Aurélio Sérgio Cristóvão Guterres

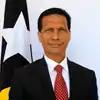

Aurélio Sérgio Cristóvão Guterres (born 27 July 1966) is an East Timorese academic and politician, and a member of the Fretilin political party. From September 2017 to June 2018, he was Minister for Foreign Affairs and Cooperation in the VII Constitutional Government of East Timor led by Mari Alkatiri.